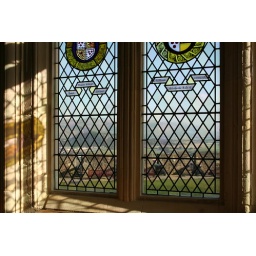
this view from the great hall of stirling castle shows wallaces monument in the background